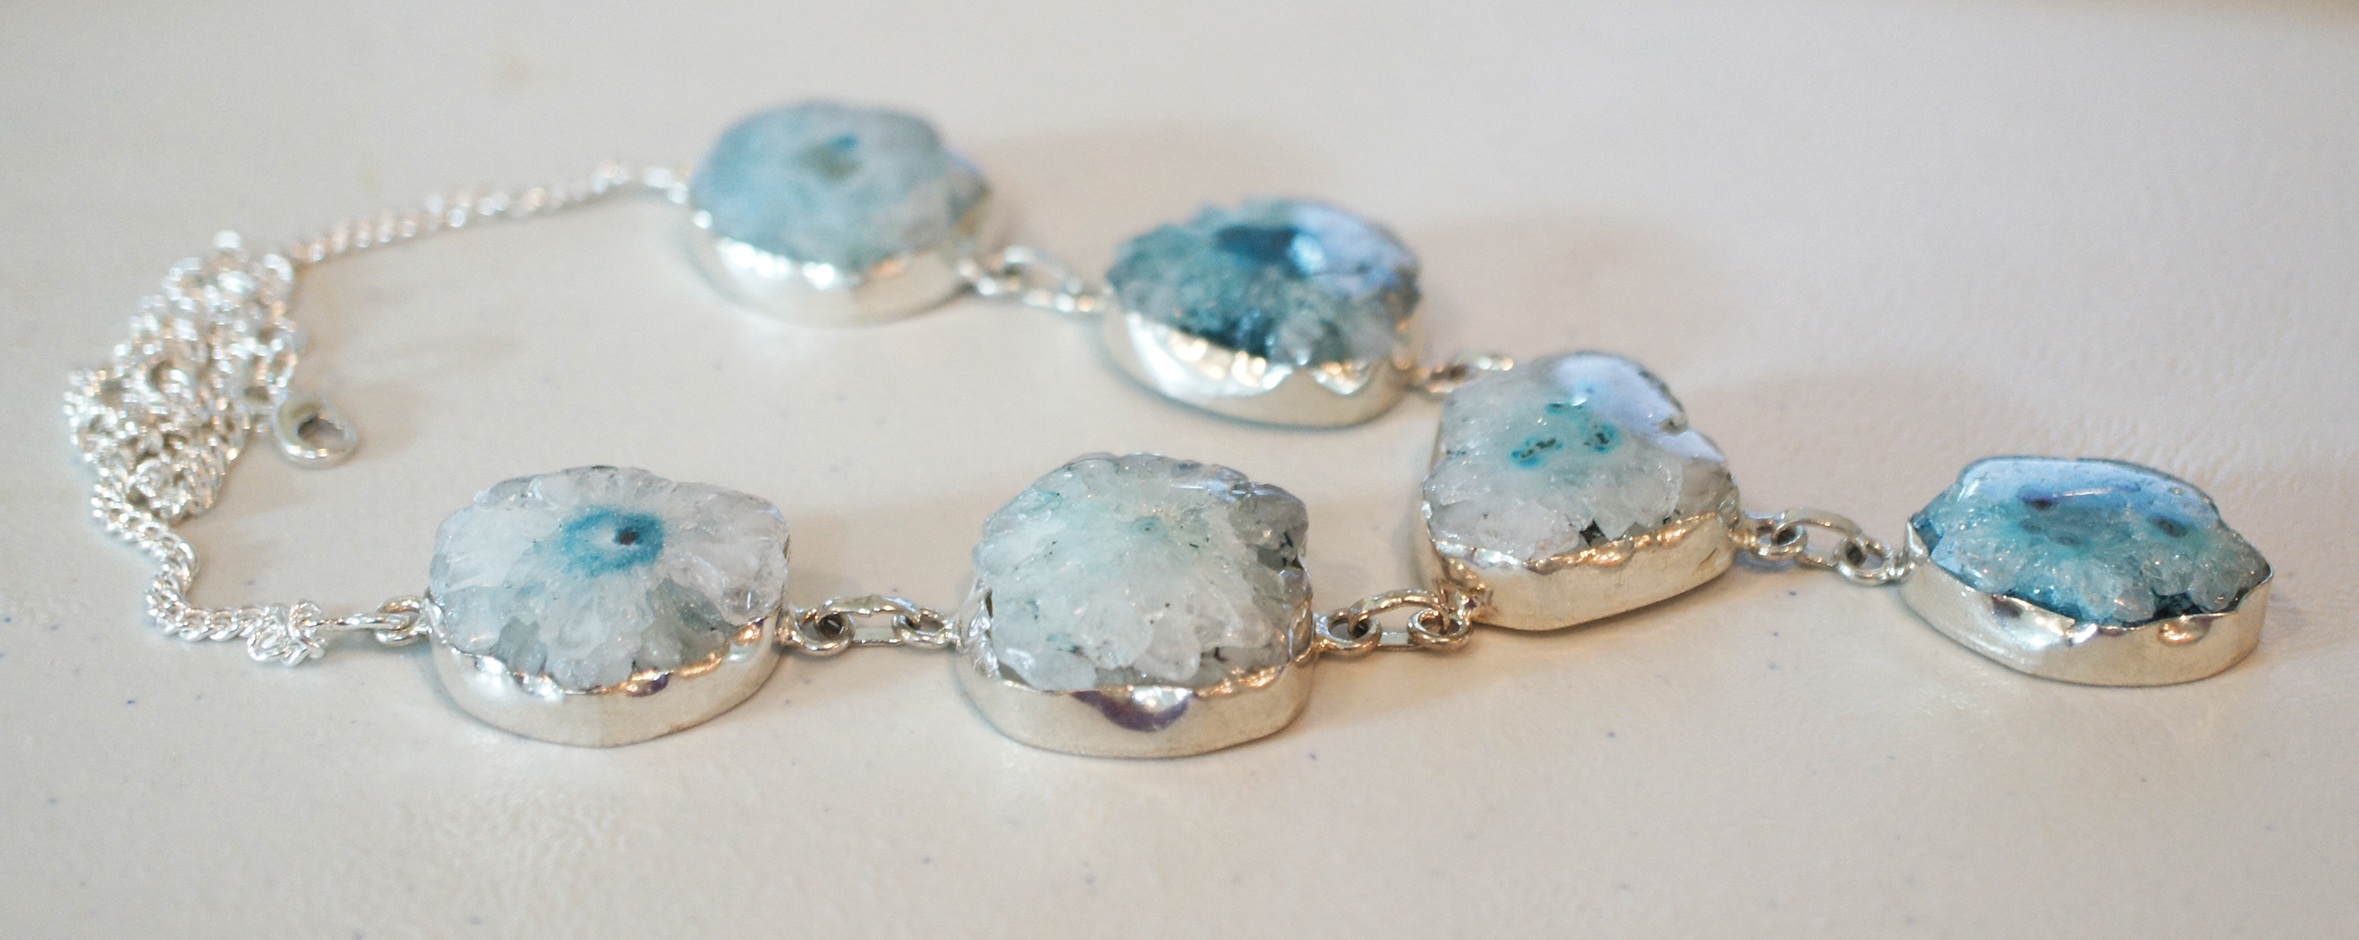
light, chain, stone, natural, fashion, blue, jewelry, necklace, jewellery, jewel, turquoise, accessories, gem, crystal, setting, gemstone, quartz, semiprecious, bezel, choker, cabochon, fashion accessory, body jewelry, solar quartz geode